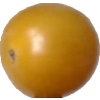
Label: tomato_cherry_yellow